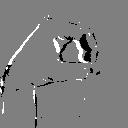
ASL letter: o